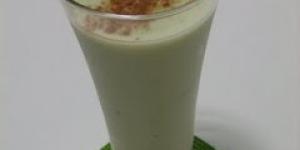
licuado de aguacate